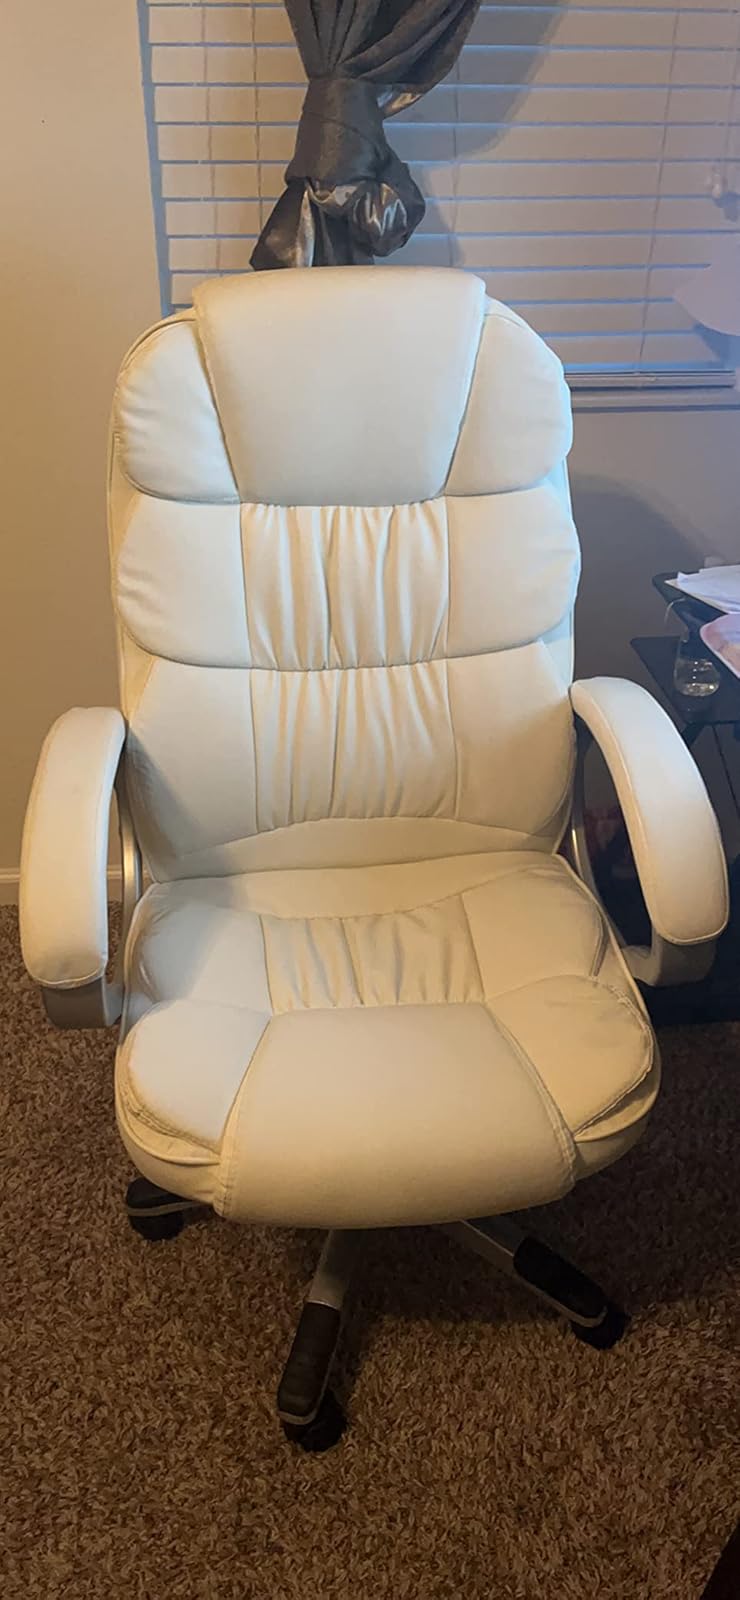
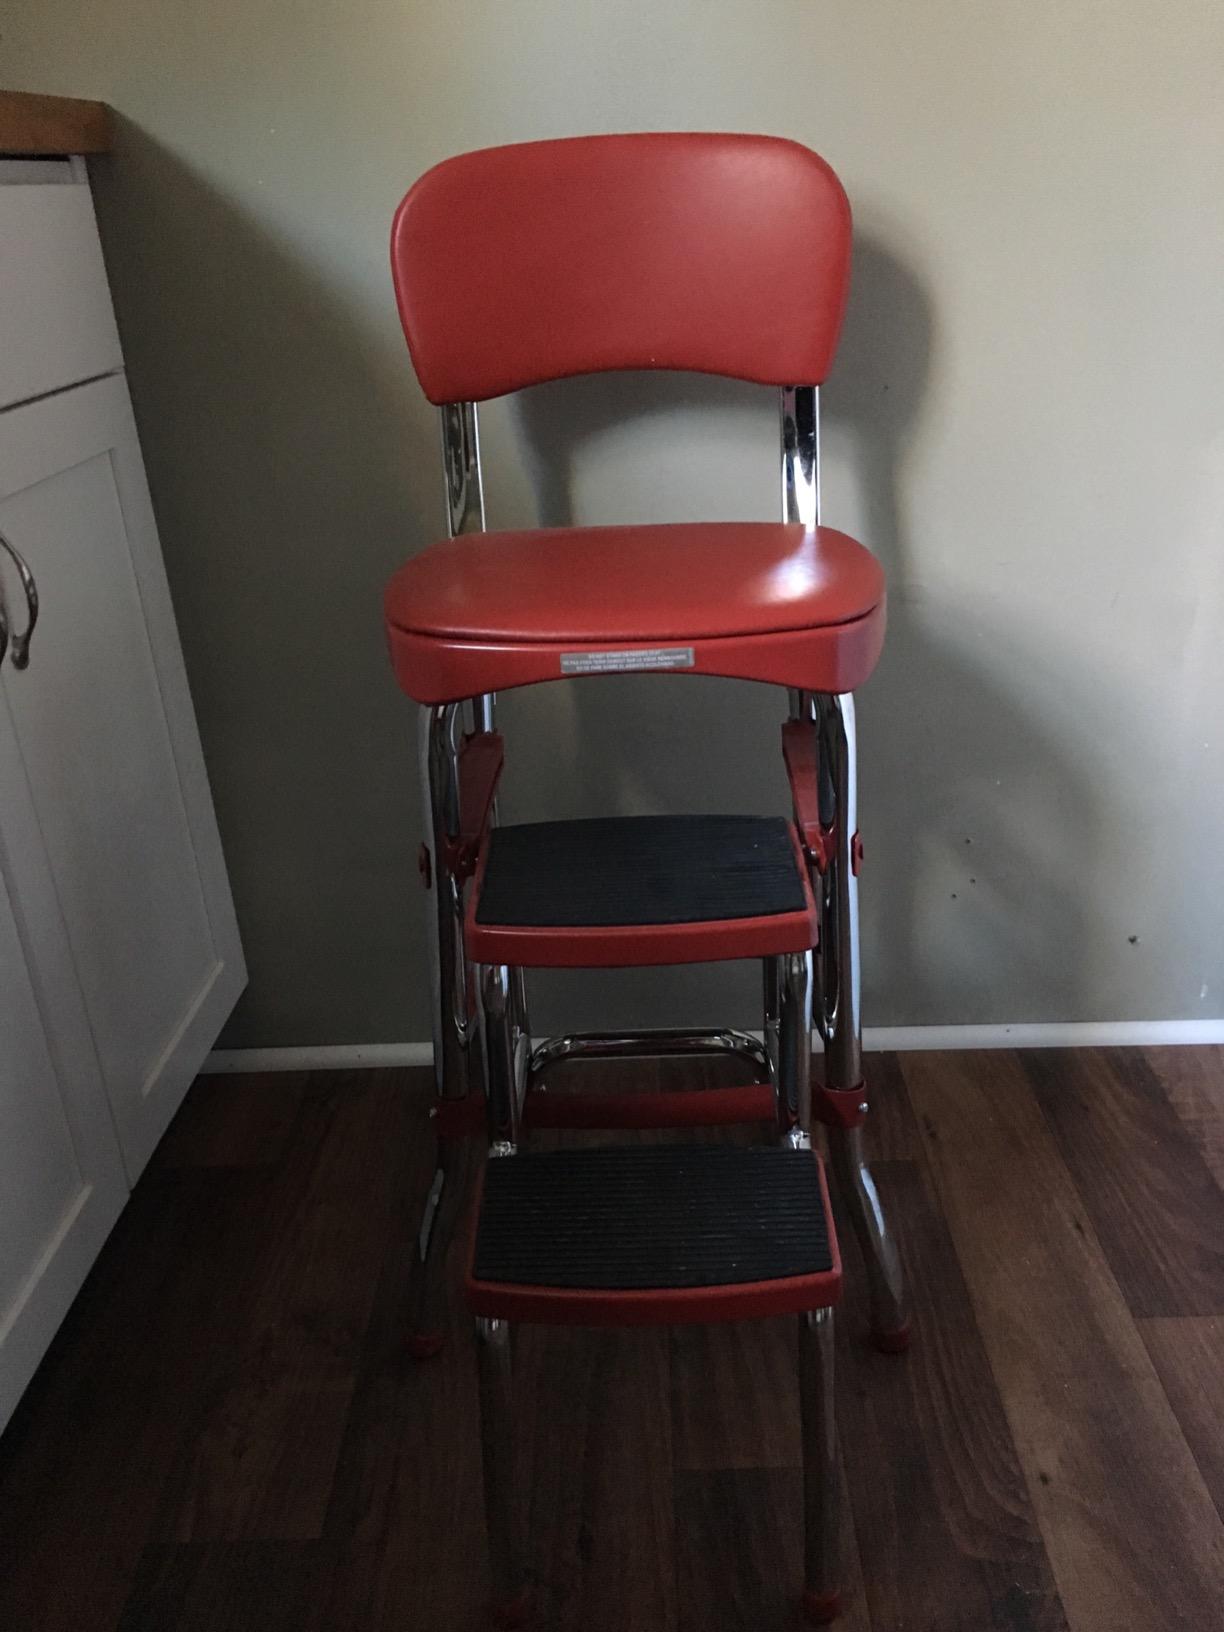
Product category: items_chair
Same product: no